Søren Norby

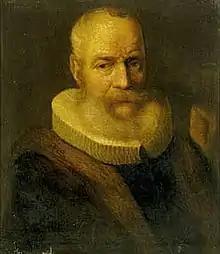
1525

Søren Norby, self-styled as Severin Norbi (died 1530), was a Danish leading naval officer in the fleets of Danish kings Hans I and Christian II. He commandeered the greatest ship of the Danish fleet in naval wars against Sweden and Lübeck. Norby governed various land possessions in Scandinavia, ruling Gotland from 1517 to 1525. His rebellion against Frederick I of Denmark in 1525 was defeated, and he fled Denmark, ending his life in the employ of Charles V, Holy Roman Emperor.